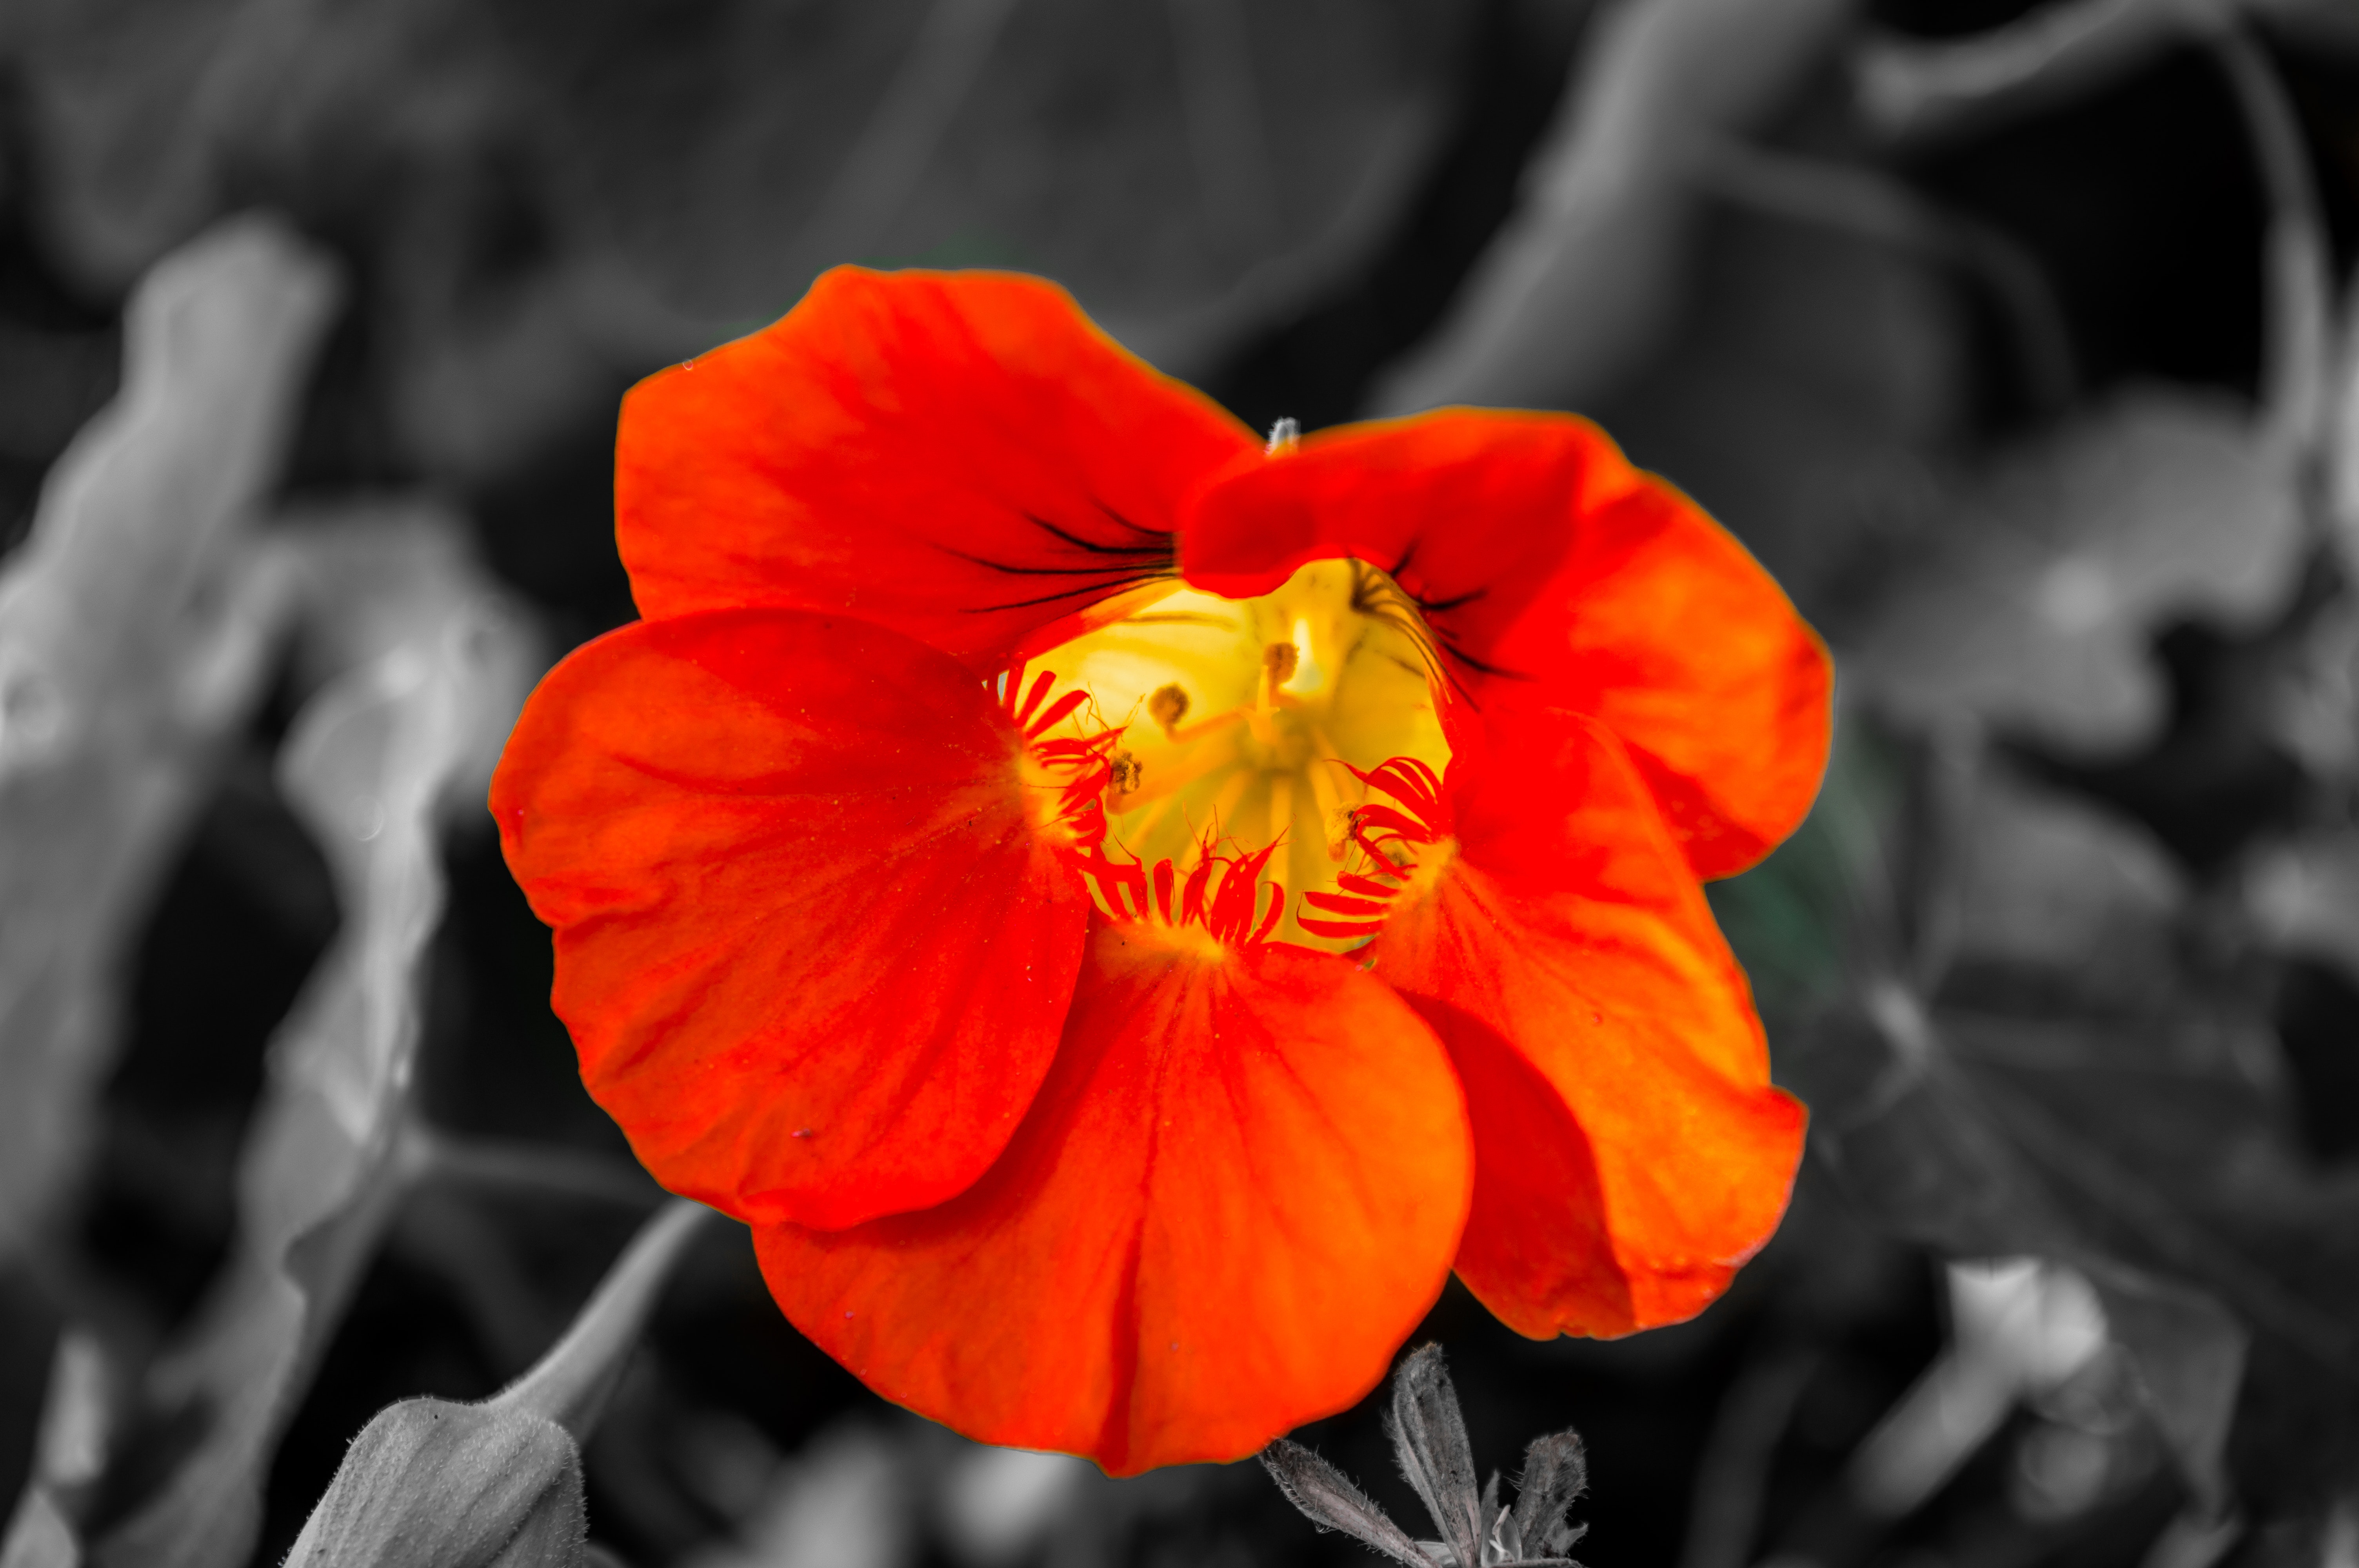
flower, petal, orange, red, plant, flowering plant, yellow, monochrome photography, black and white, close up, spring, wildflower, photography, annual plant, plant stem, canna lily, pollen, wallflower, rock rose, amaryllis family, perennial plant, poppy family